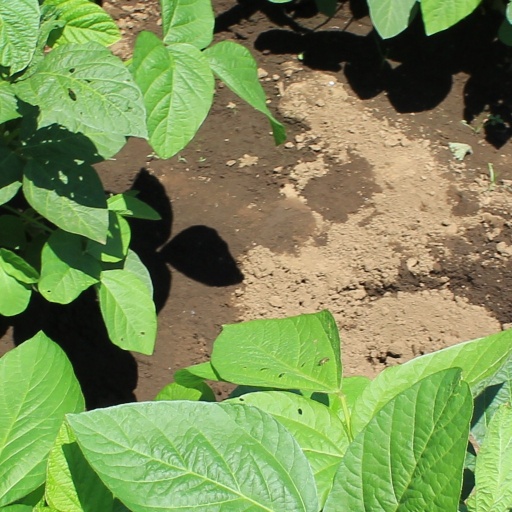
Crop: soybean